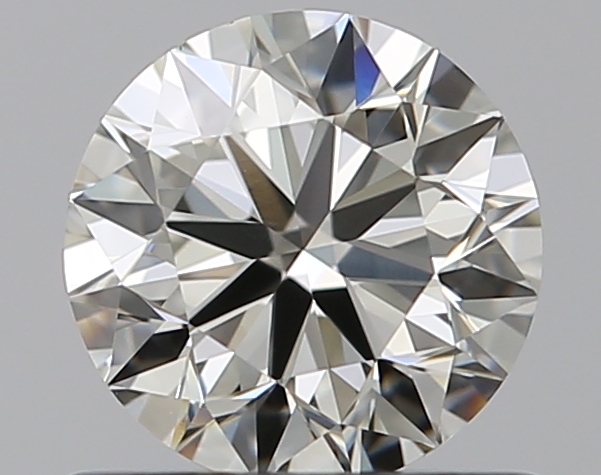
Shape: round
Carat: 0.66
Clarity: VS1
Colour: K
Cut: VG
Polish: EX
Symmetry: VG
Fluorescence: N
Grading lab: GIA
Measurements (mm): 5.49 x 5.5 x 3.46